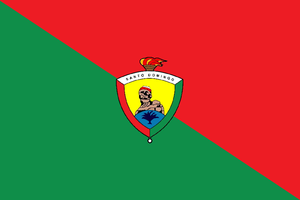
L'Équateur est divisé en 24 provinces, subdivisées en cantons, eux-mêmes subdivisés en paroisses. Chacun de ces trois niveaux de la hiérarchie administrative et territoriale dispose de son gouvernement autonome décentralisé. Bien que la Constitution équatorienne de 2008 prévoie la possibilité d’un découpage politico-administratif dont le niveau supérieur serait la région, comme regroupement de plusieurs provinces, dans la réalité la notion de région n’est utilisée qu’au sens géographique du terme, pour désigner d'est en ouest l'Amazonie, les Andes, la côte Pacifique et les îles Galápagos. En 2016, le premier niveau de l’administration du pays est donc la province.